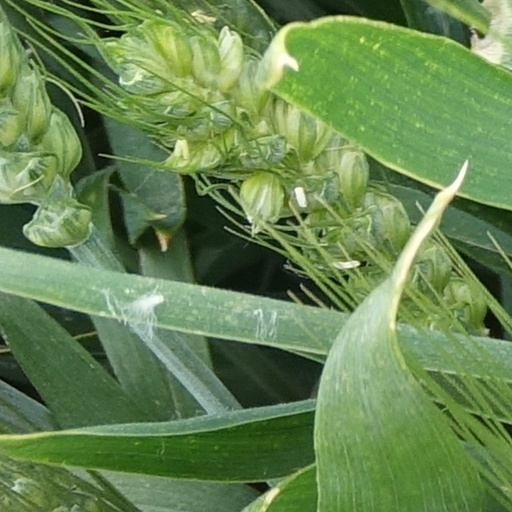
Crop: wheat